Hiraga Gennai

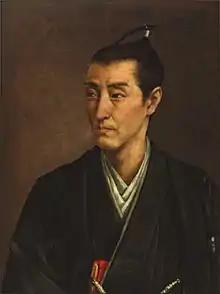
Portrait of Hiraga Gennai by

Hiraga Gennai was born in 1729 in the village of Shidoura, Sanuki Province (part of the modern city of Sanuki, Kagawa). He was the third son of Shiroishi Mozaemon, a low-level provincial samurai in the service of the Takamatsu Domain. The Shiroishi clan traced their roots to Saku District in Shinano Province where they were local warlords with the surname of "Hiraga". However, after they were defeated by the Takeda clan, they fled to Mutsu Province and entered the service of the Date clan, taking the new surname of "Shiroishi" from a location in Mutsu. They accompanied a cadet branch of the Date clan to Uwajima Domain in Shikoku, but eventually moved to Takamatsu where they supplemented their meagre income as a low-ranking samurai with farming. Gennai studied Confucianism and haiku poetry, and crafted "kakejiku" as a child in Takamatsu.